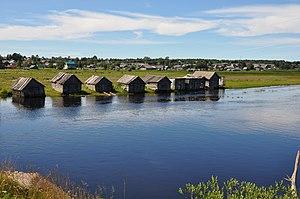
Alignement de hangards à bateaux (en bois), au bord de l'eau, dans le village de Nenoska
Nyonoksa, également Nenoksa, est une localité rurale sous la juridiction administrative de la ville de Severodvinsk dans la région d'Arkhangelsk en Russie.